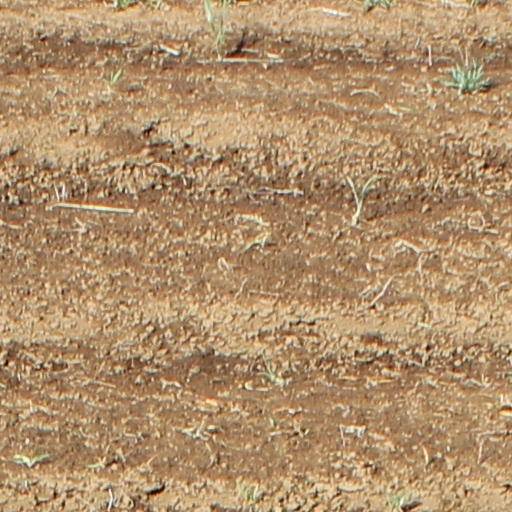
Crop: wheat